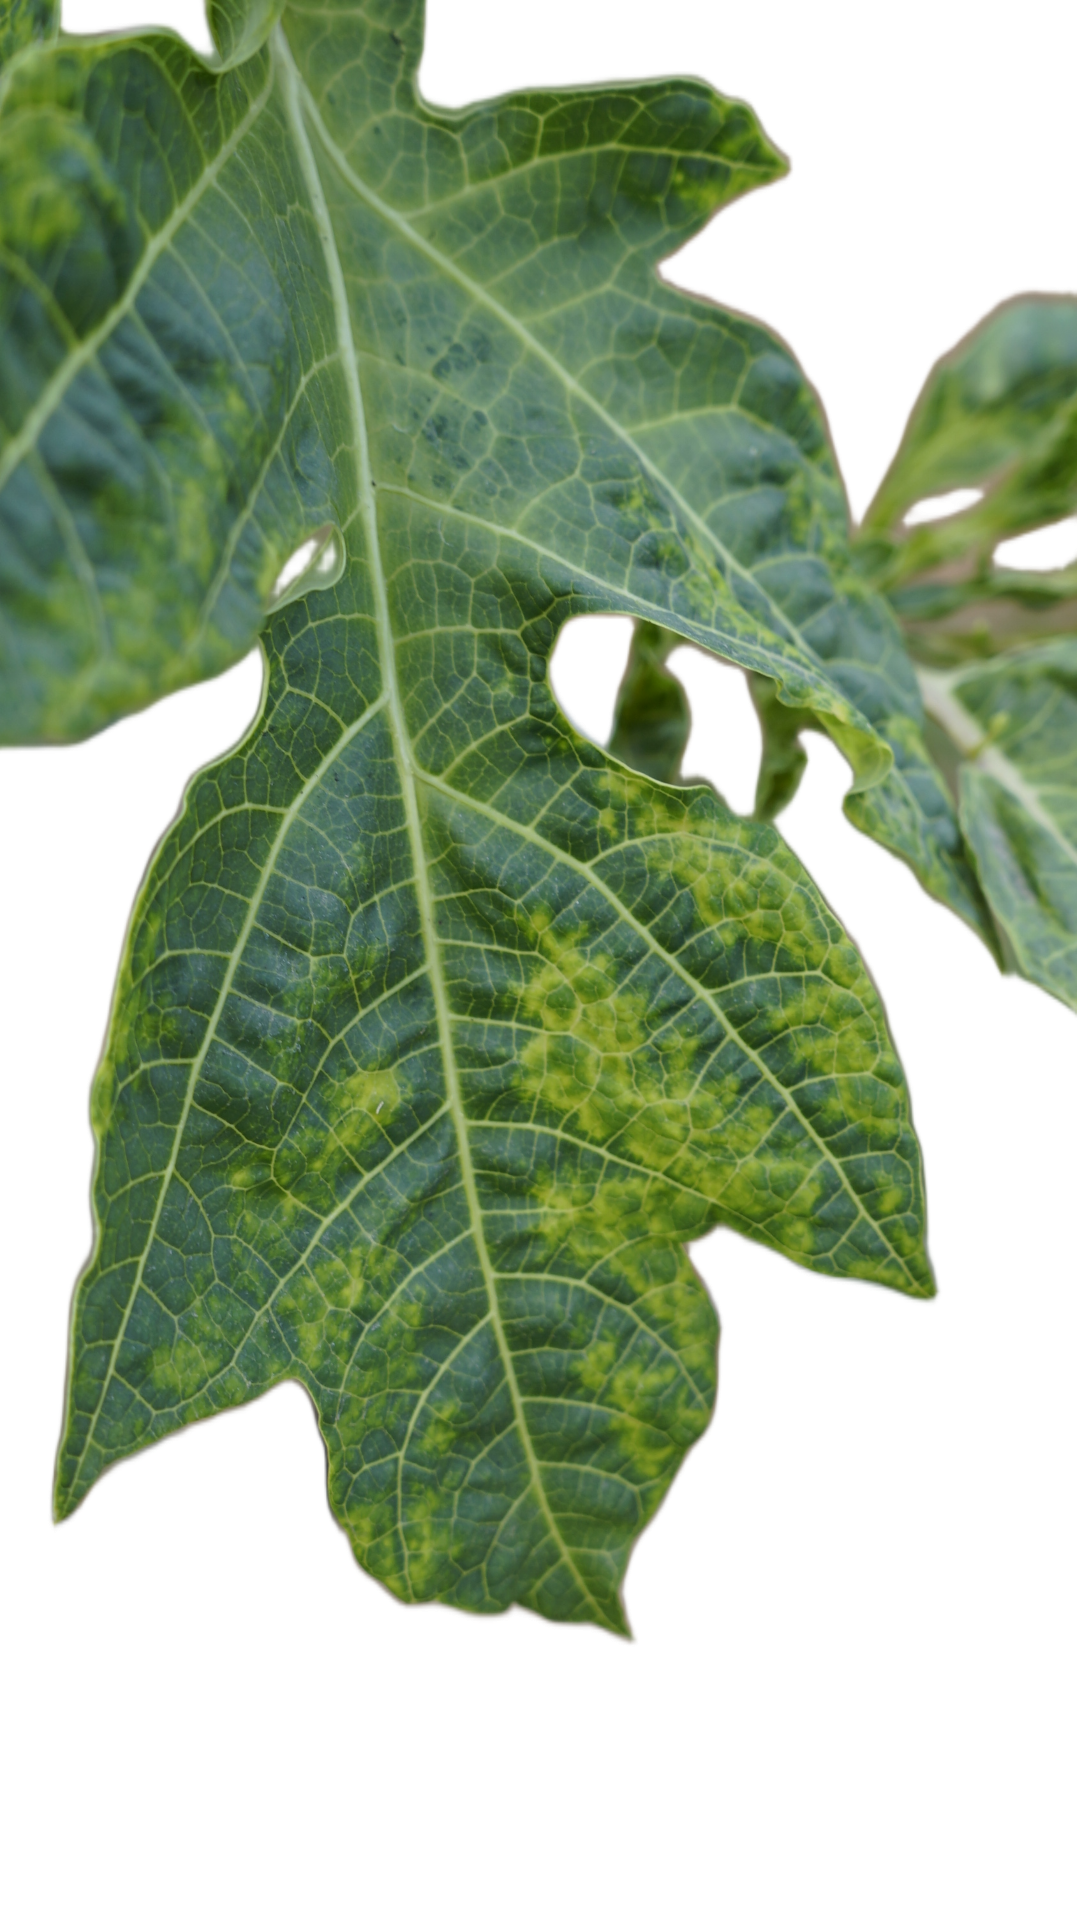
Crop: Papaya
Label: Curled_Yellow_Spot